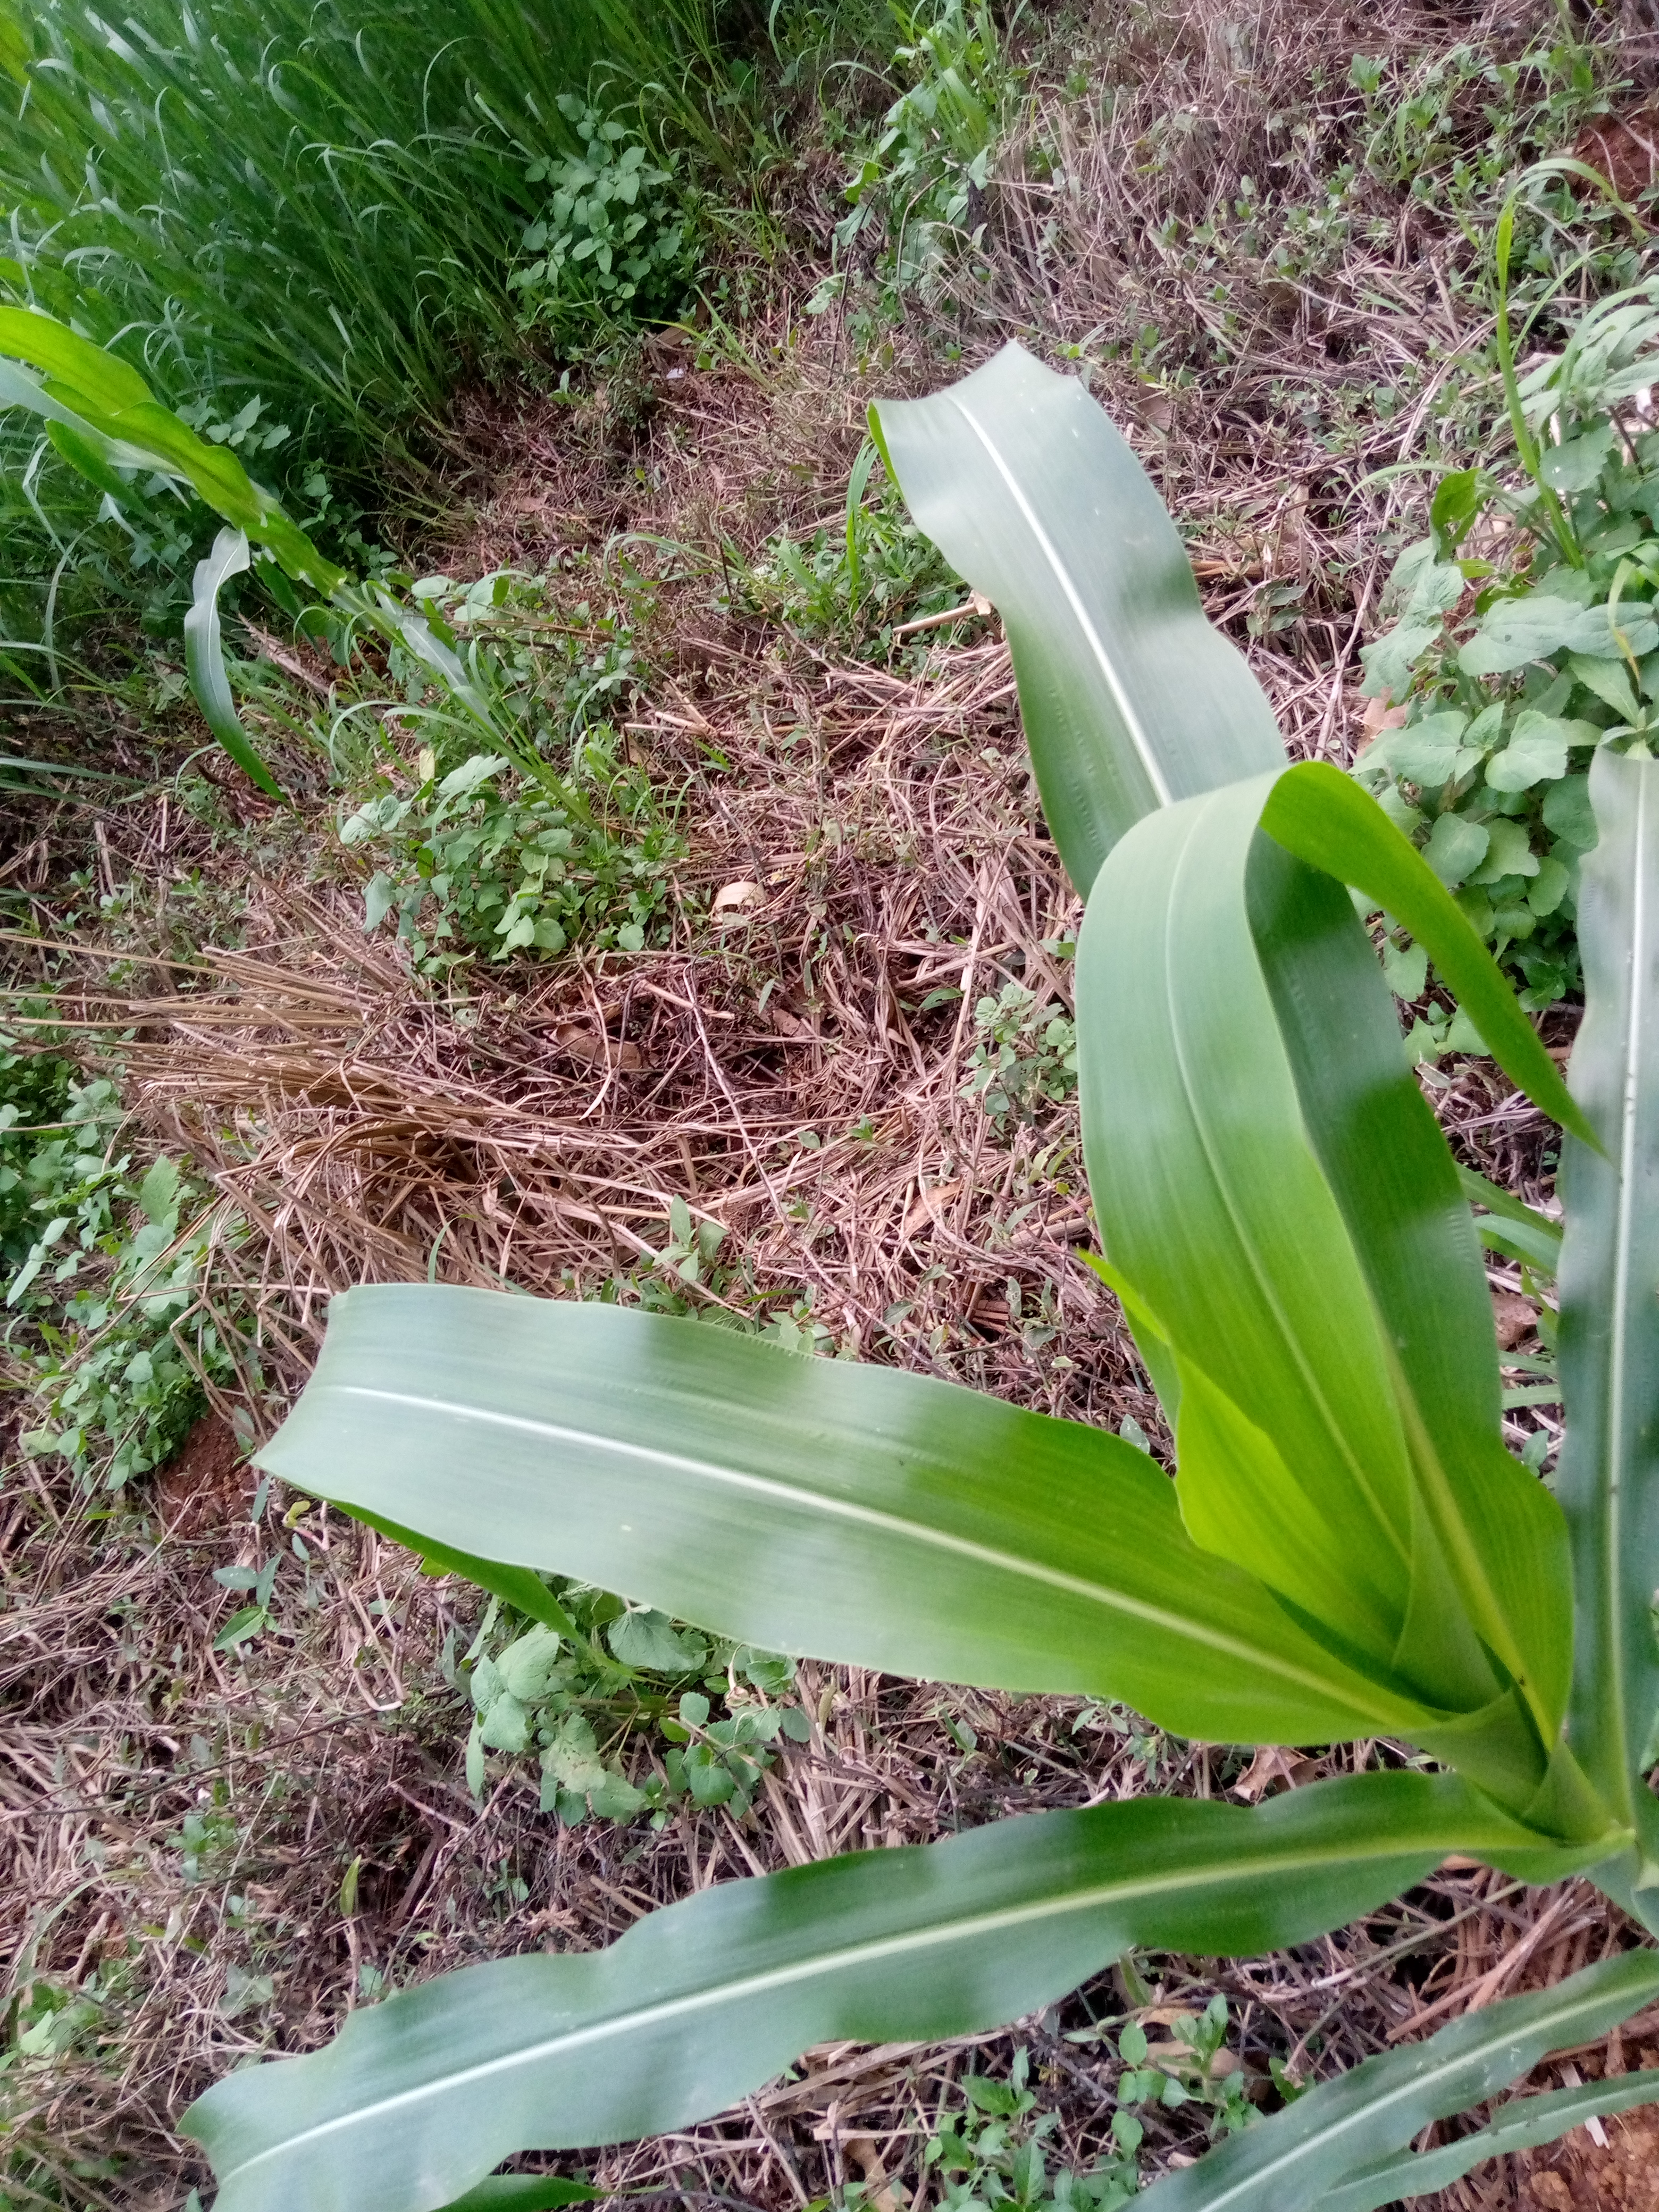
Label: healthy